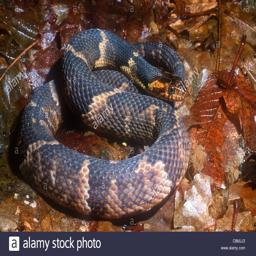
Animal: snakes